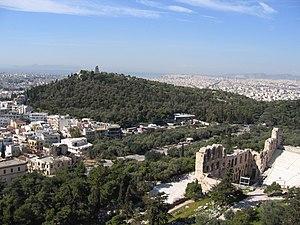
La colline des Muses ou colline de Philopappos est une colline d'Athènes culminant à 147 mètres d'altitude sur laquelle se trouve le monument de Philopappos.
Le monument de Philopappos est un monument funéraire élevé entre 114 et 119 au sommet de la colline des Muses, au sud-ouest de l'acropole d'Athènes, en l'honneur du sénateur romain Caius Iulius Antiochus Epiphanes Philopappus, bienfaiteur de la cité d'Athènes.